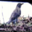
Label: bird